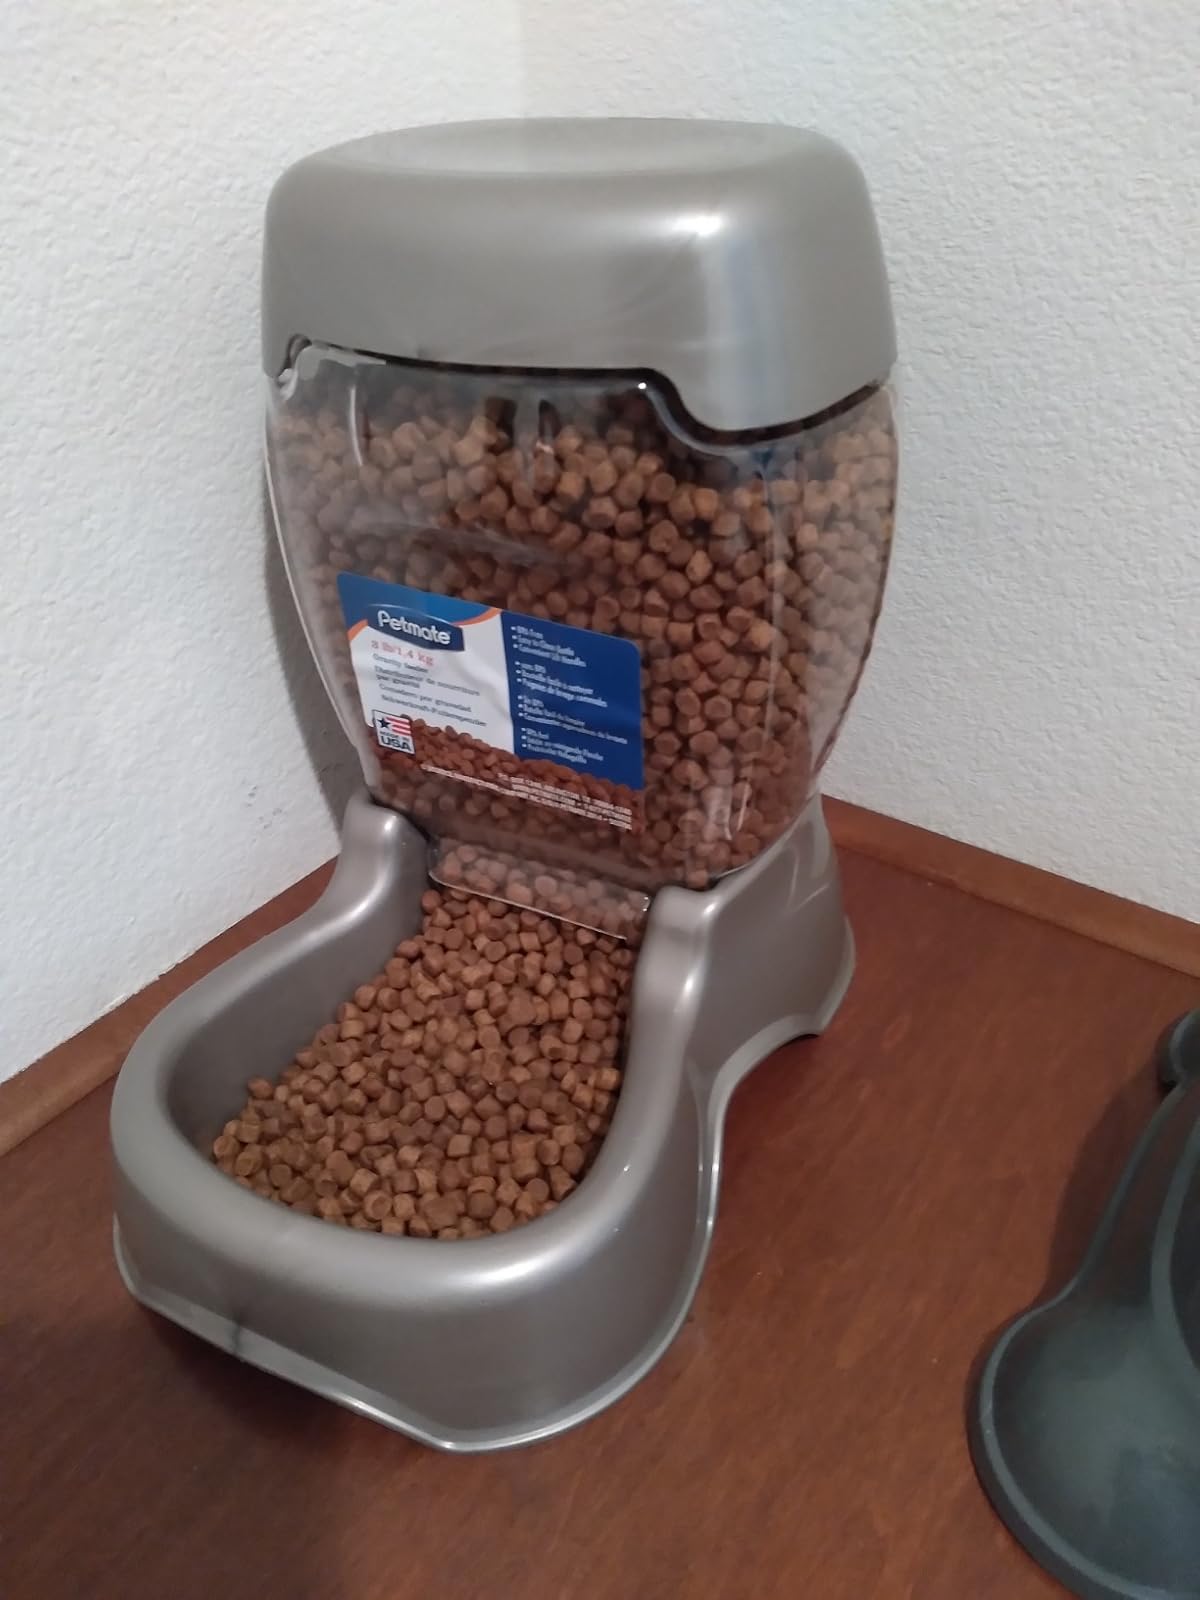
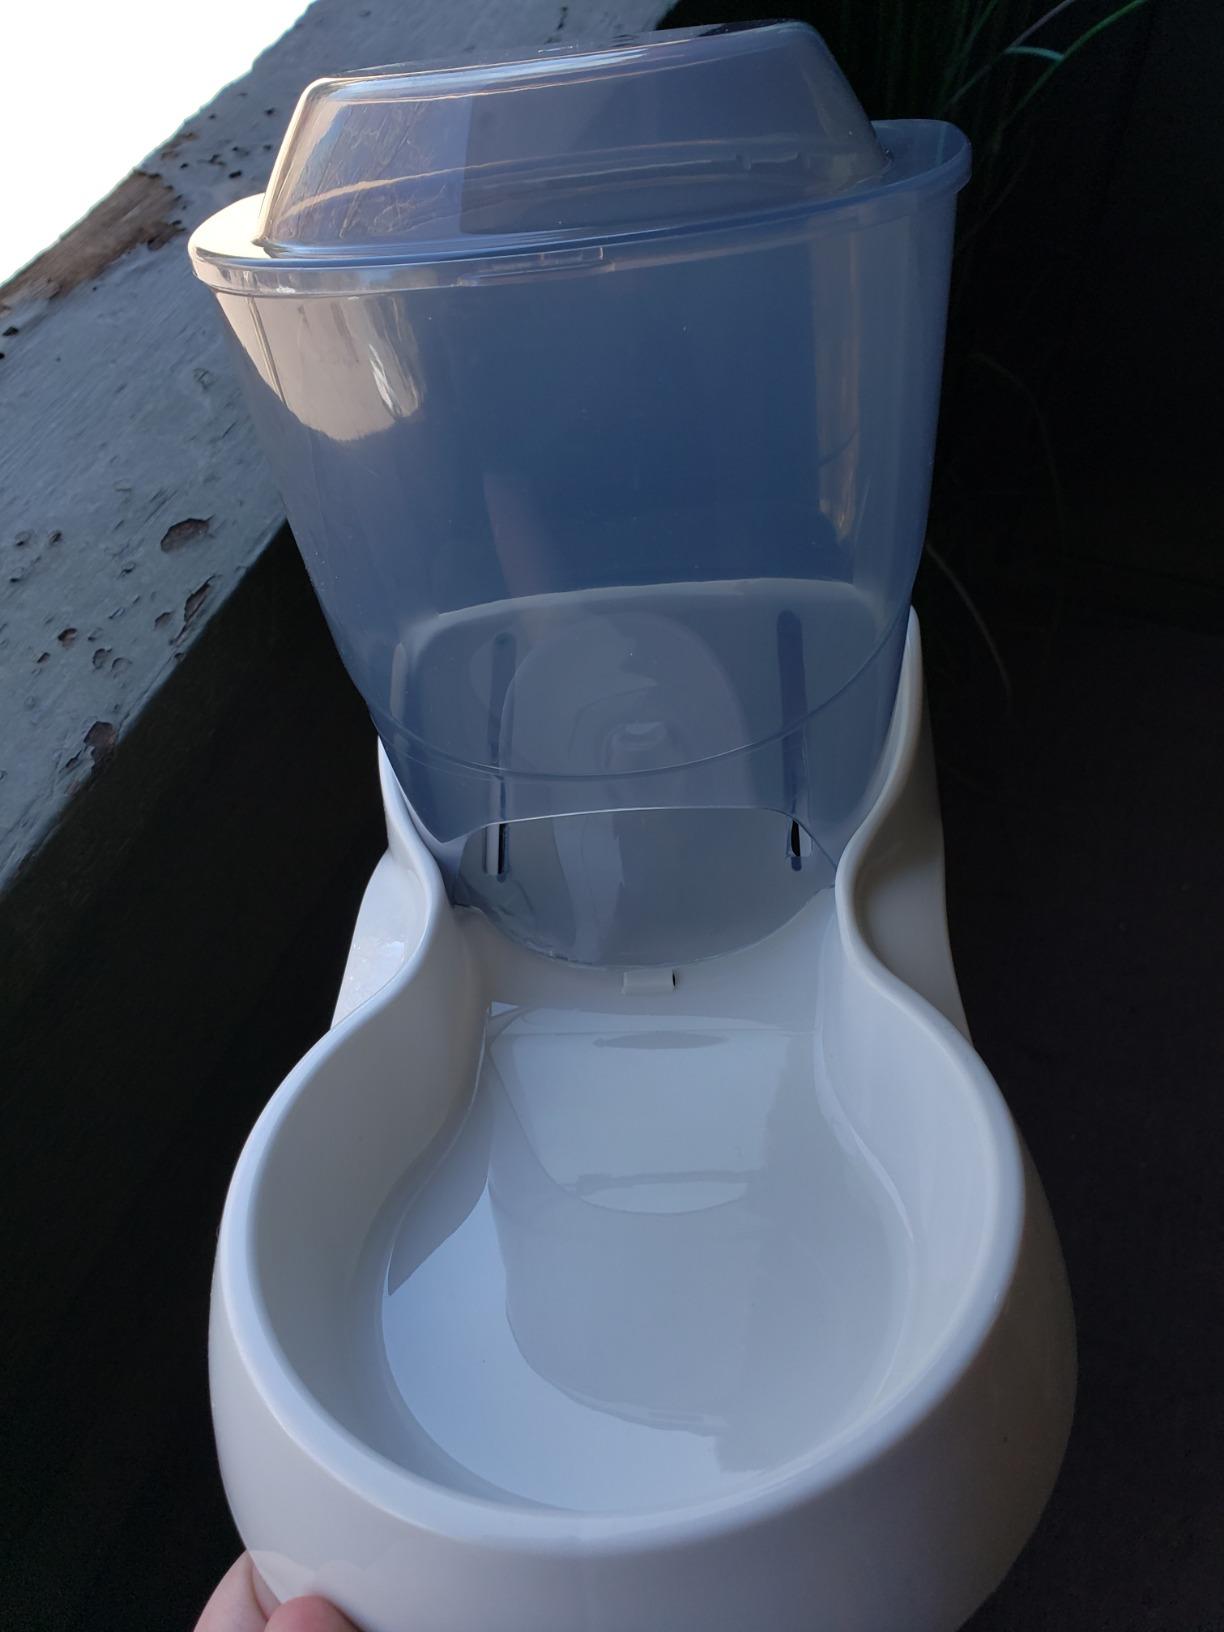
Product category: items_feeder
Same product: no